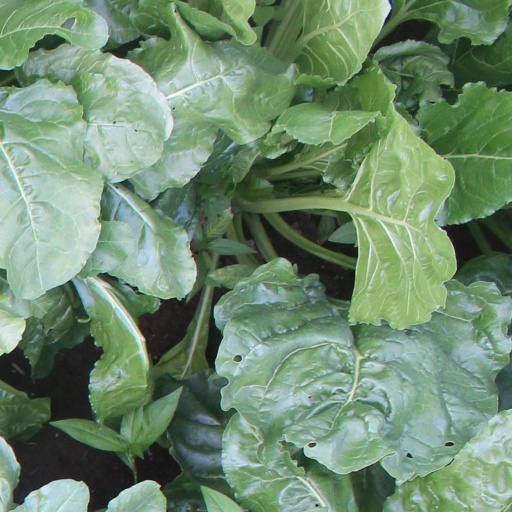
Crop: sugar beet